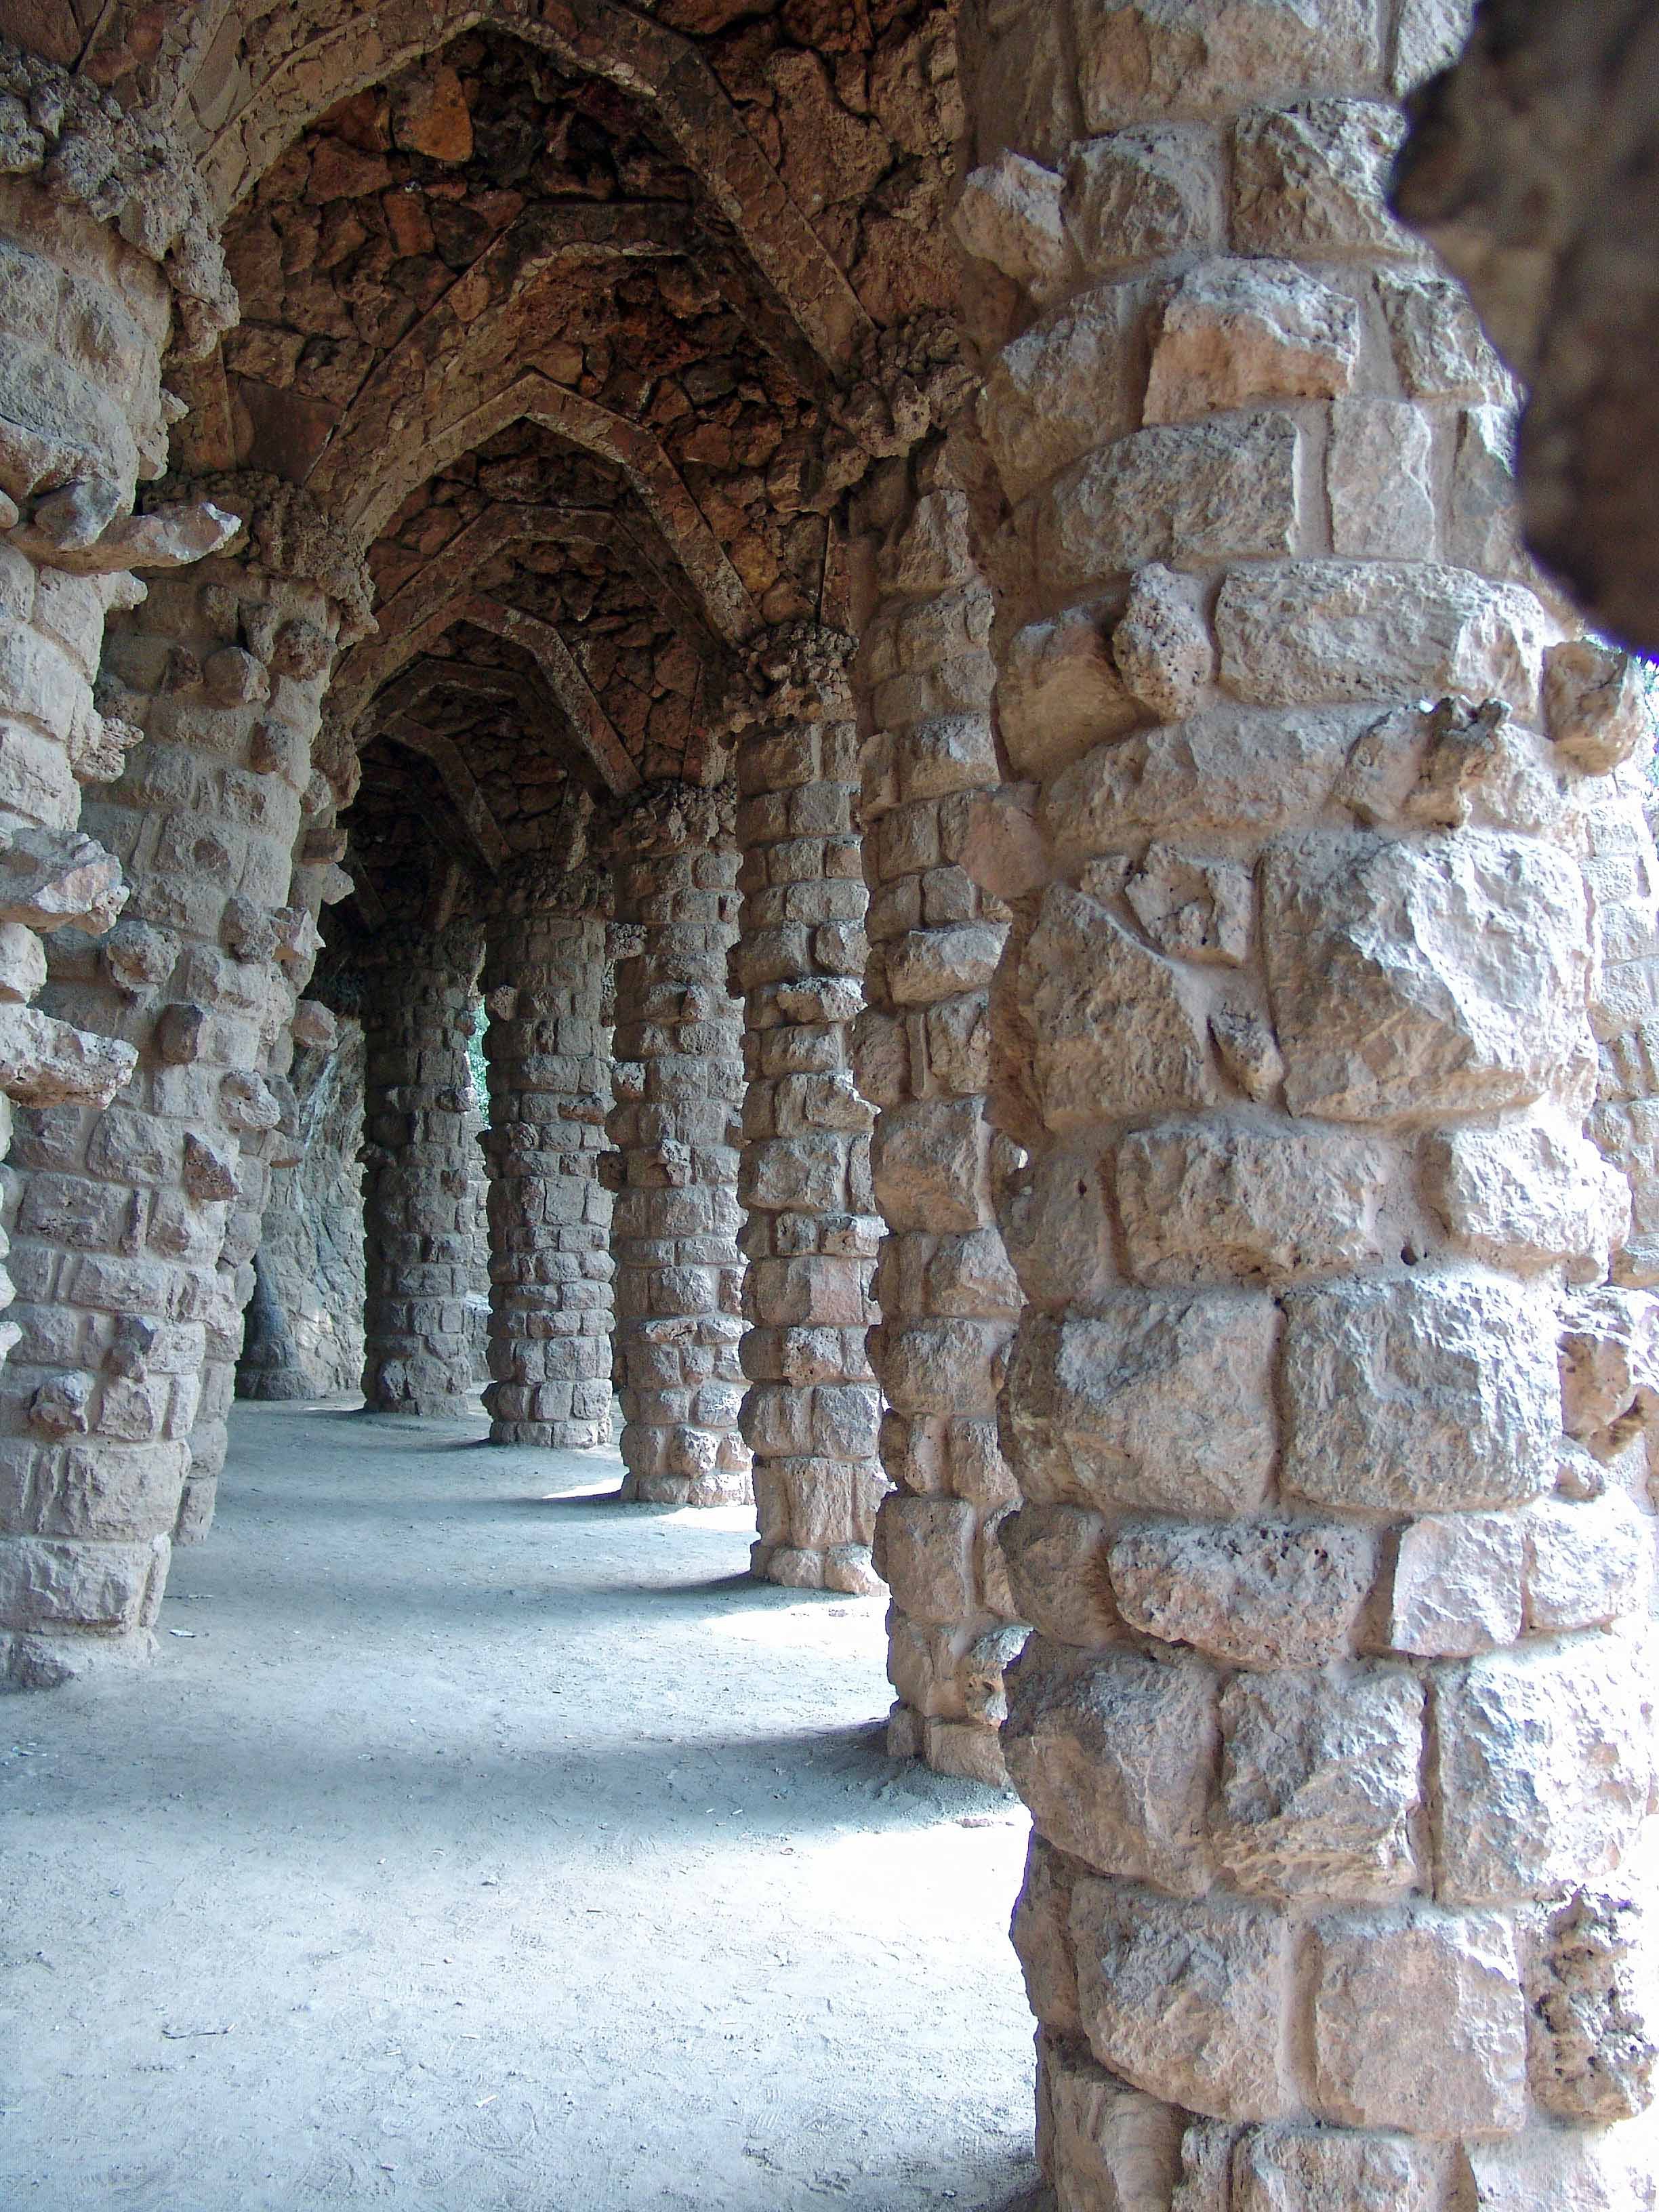
rock, architecture, structure, building, formation, arch, column, park, stone wall, barcelona, place of worship, sculpture, fun, temple, ruins, monastery, gaudi, carving, guell, archaeological site, stone carving, park guell, historic site, ancient history